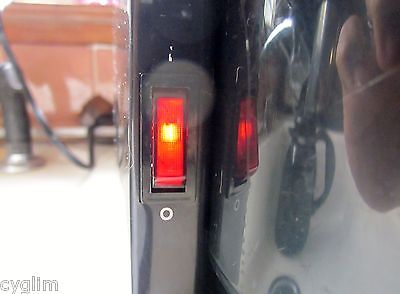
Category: coffee maker